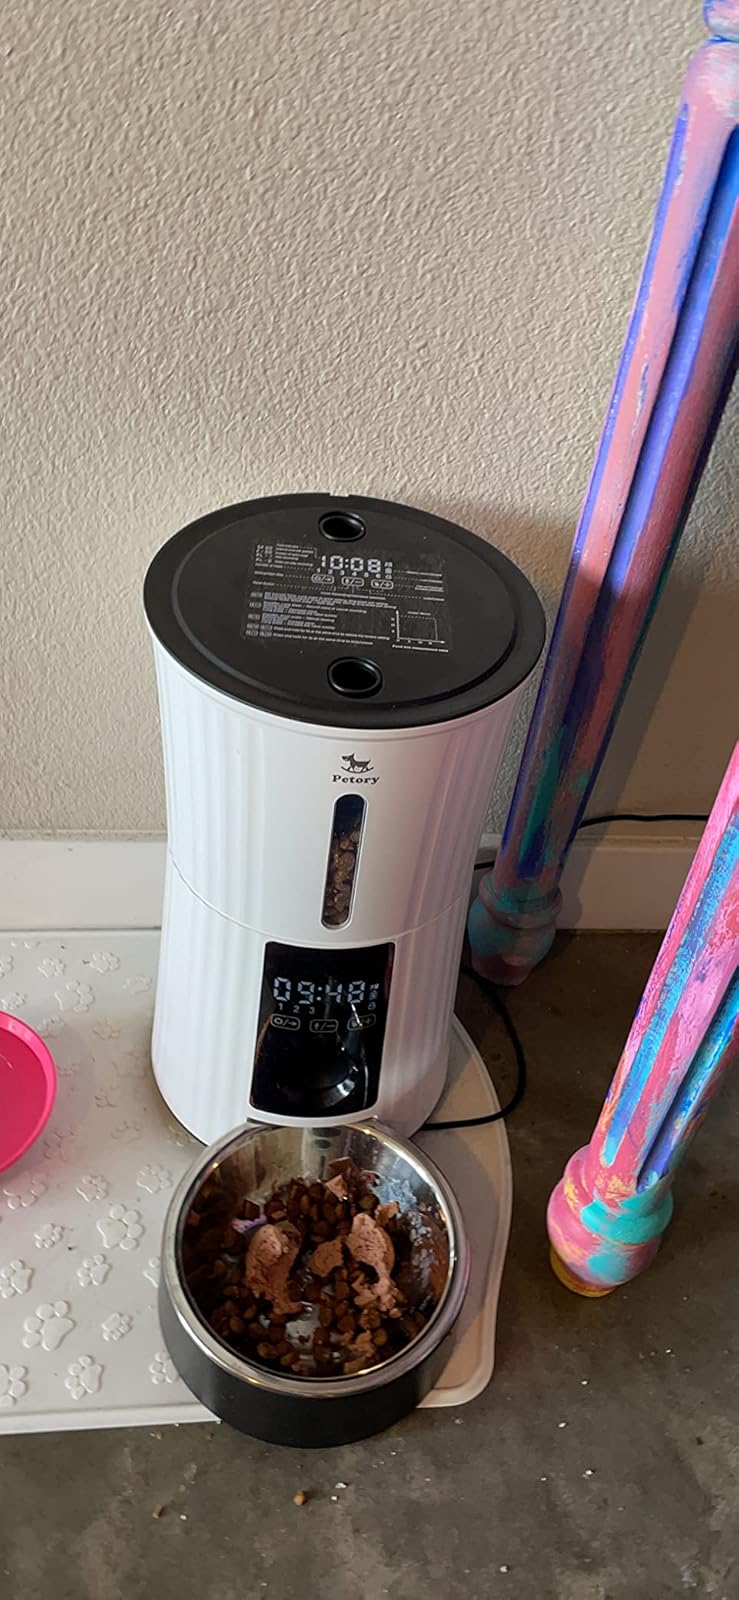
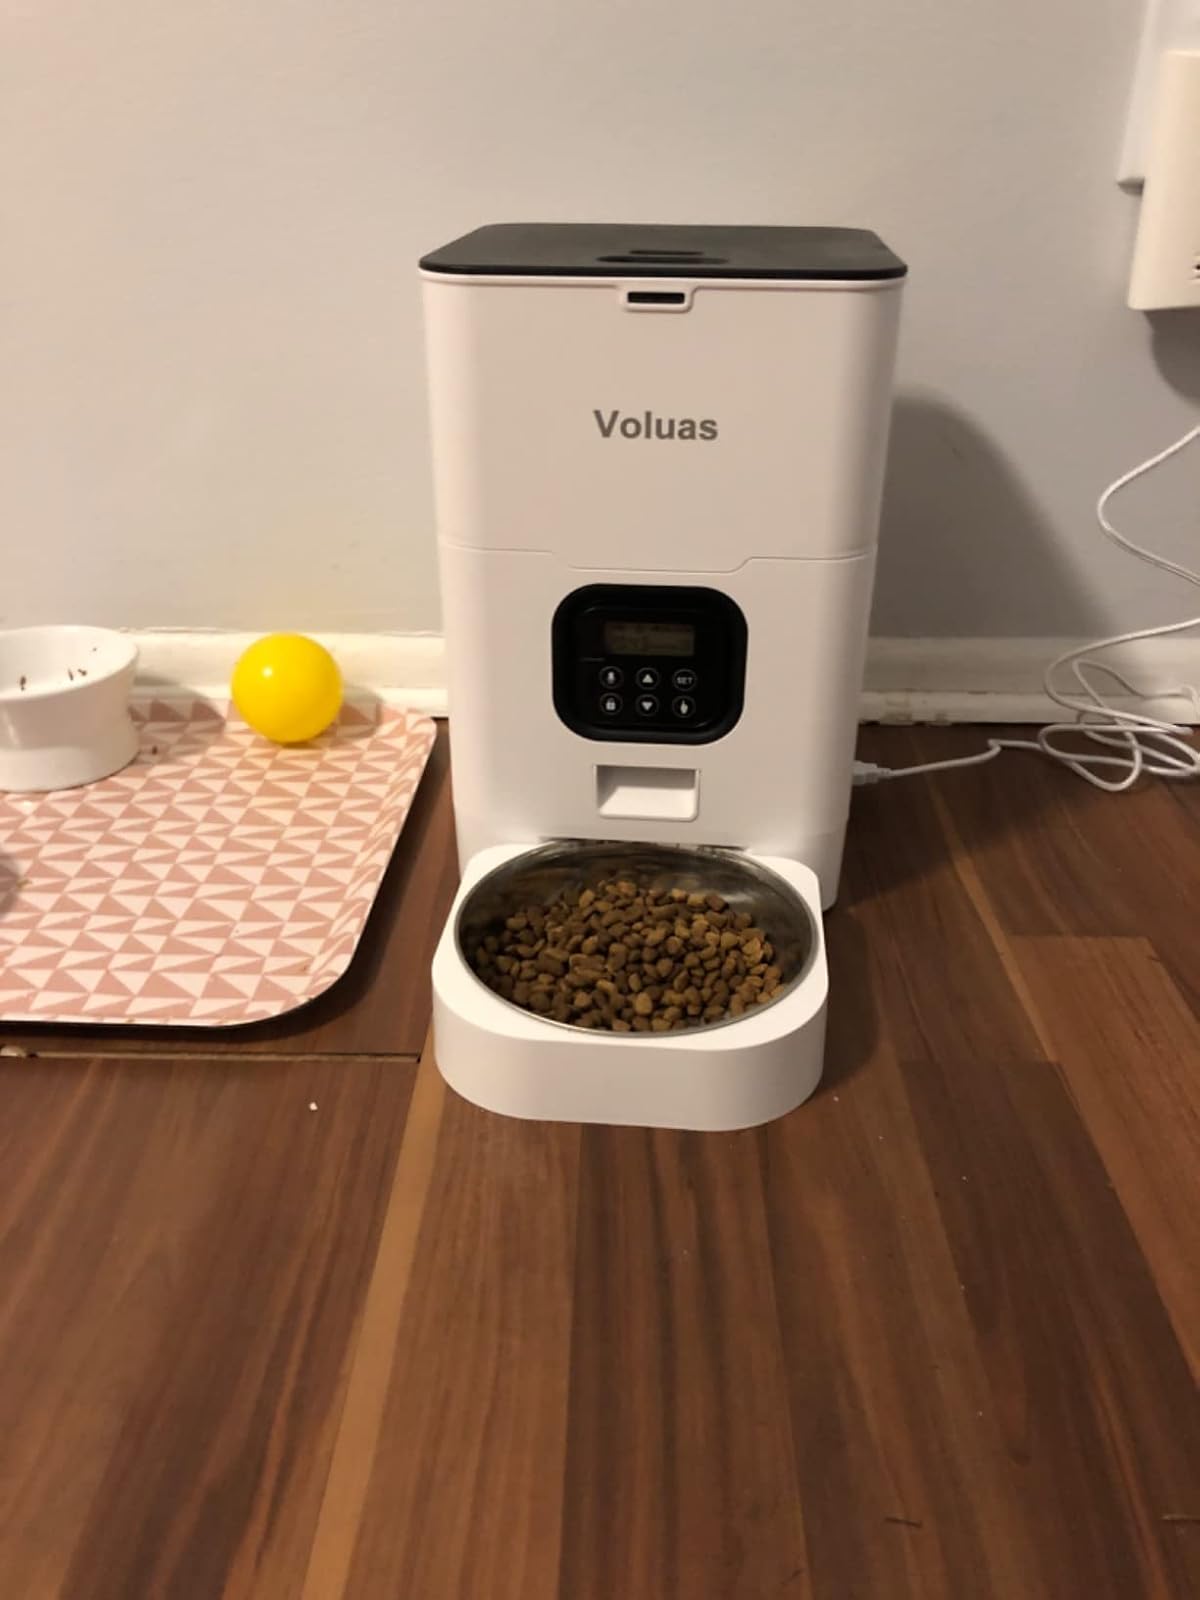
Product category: items_feeder
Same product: no